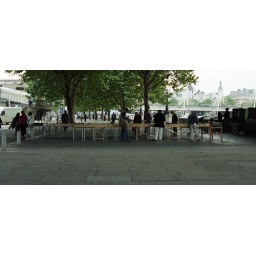
books under the bridge